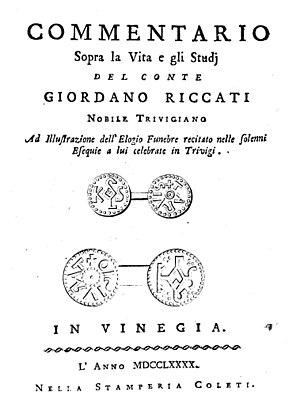
Giordano Riccati, est un physicien, architecte et théoricien de la musique italien du XVIIIᵉ siècle.